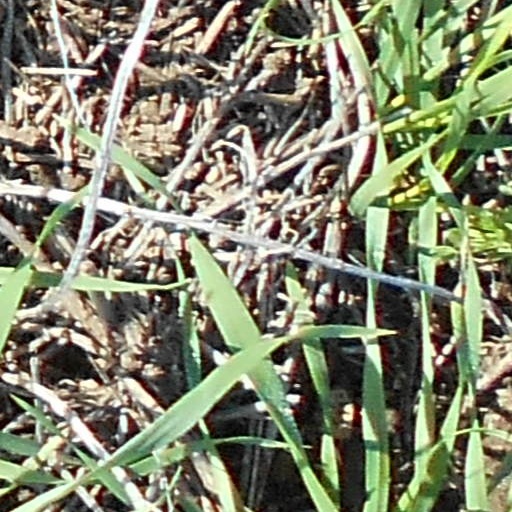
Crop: wheat